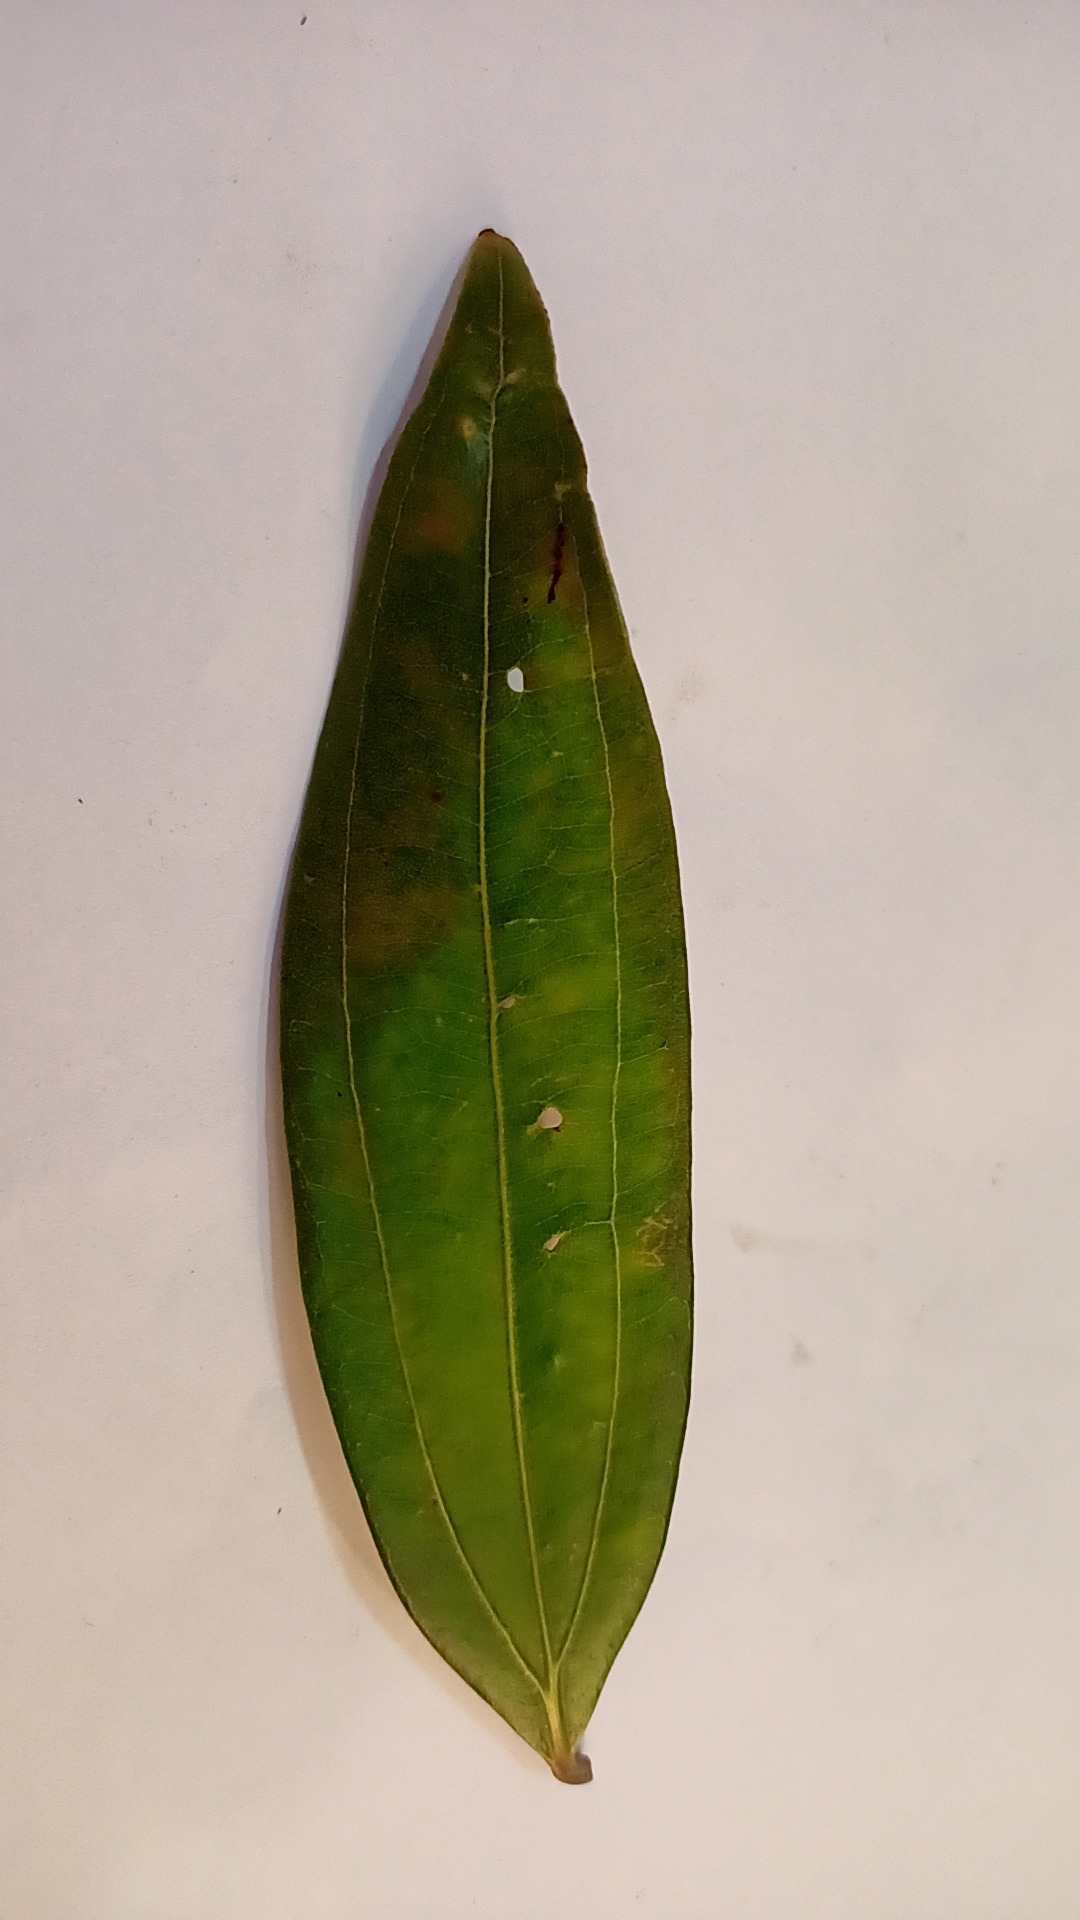
Label: Disease